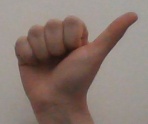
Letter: dhad